Queen of the Sea (film)

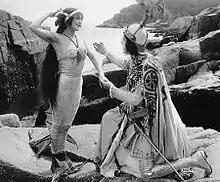
Still with Annette Kellerman and Hugh Thompson

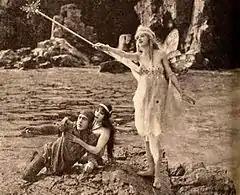
Still with Hugh Thompson, Annette Kellerman, and Beth Ivins.

"Queen of the Sea" followed Fox's big budget picture "A Daughter of the Gods", another fantasy spectacle designed around Annette Kellerman and her aquatic abilities. Kellerman was well known for stunt dives; at least one high dive was incorporated in the plot of "Queen" as well as a tight-rope walk, both executed by Kellerman herself. After "Queen of the Sea" Kellerman would only make two more major motion pictures.